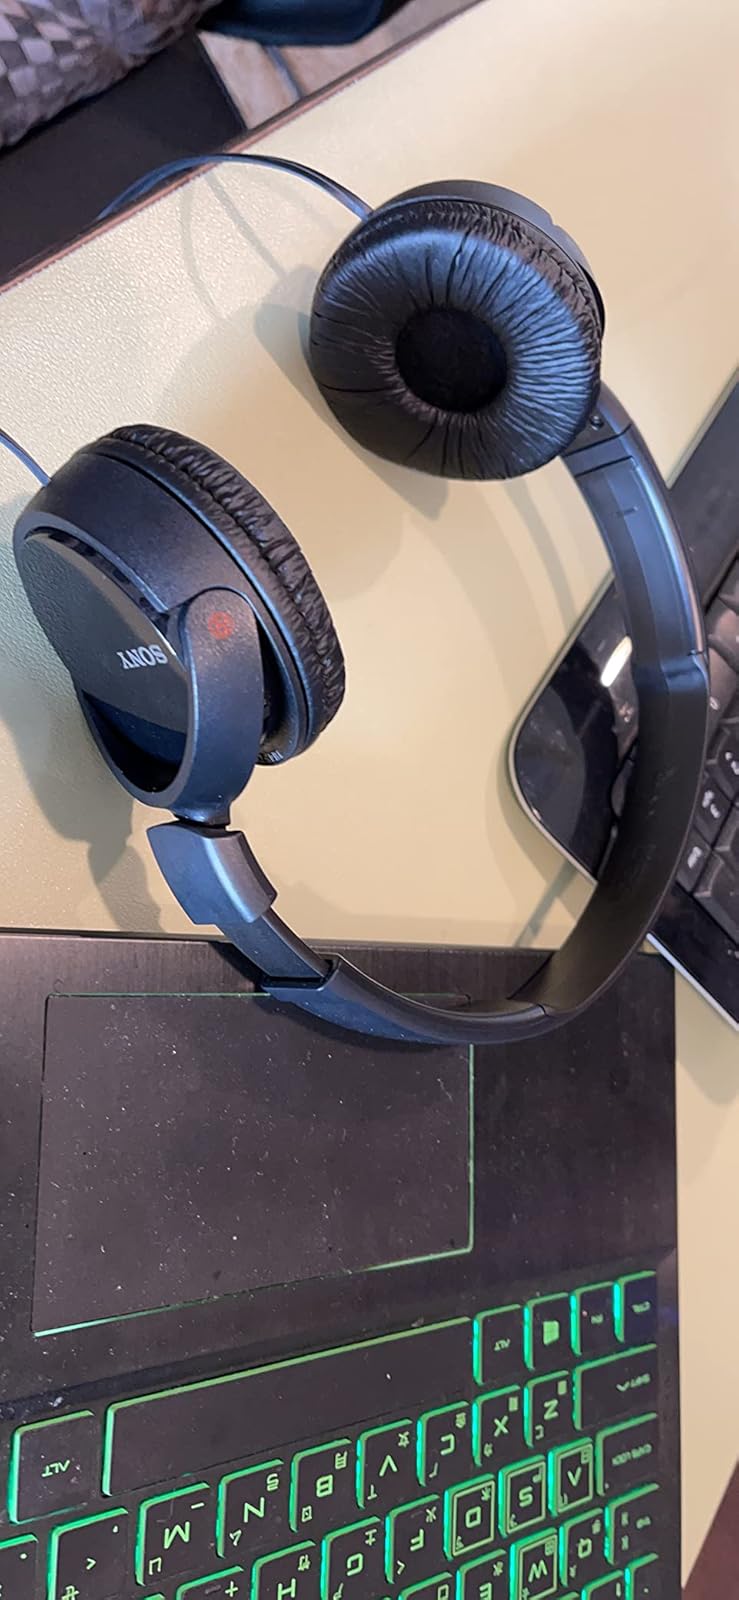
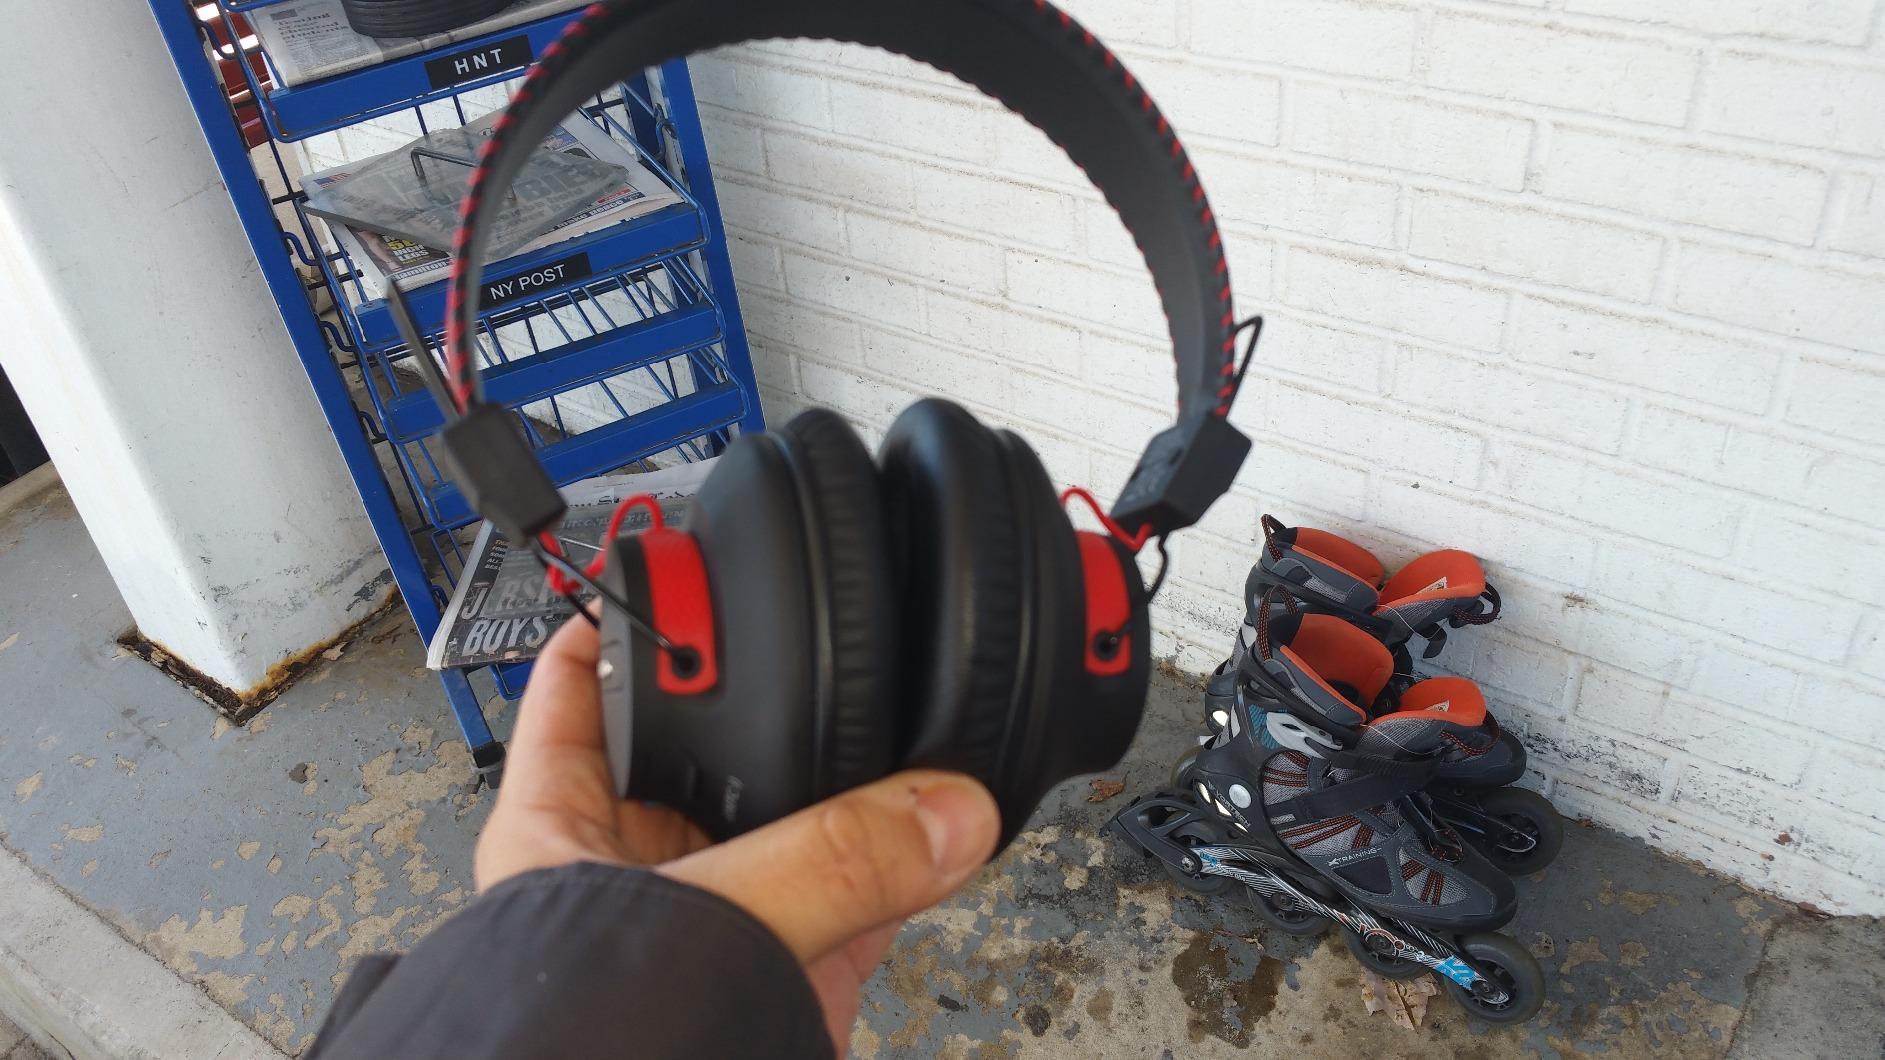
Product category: headphones
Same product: no